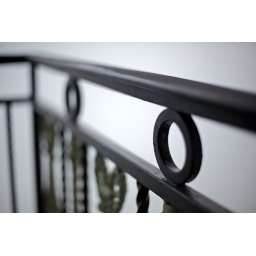
The fog was so thick it was like a white wall outside our window. Photo by Mieko.